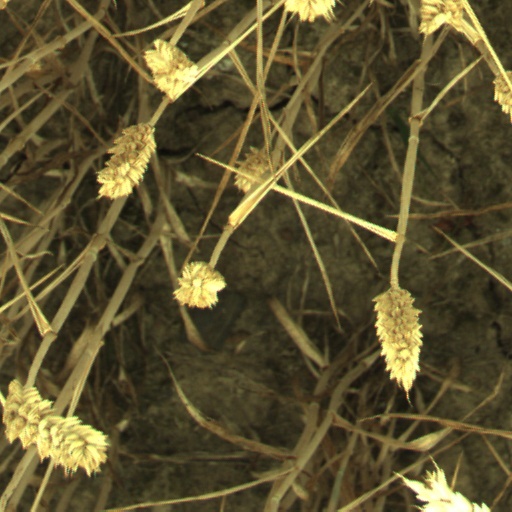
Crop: wheat